Acutiramus

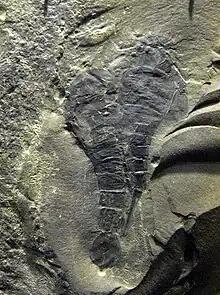
Fossil of "A. cummingsi" (left) and "Eurypterus remipes", Schiele Museum of Natural History, North Carolina.

Clarke and Ruedemann noted in 1912 that "P. macrophthalmus" was easily distinguished from other species of "Pterygotus". While it was obviously closely related to "P. anglicus" based on features of the telson, the two species could easily be differentiated by several characteristics, notably the fishhook-like shape of the teeth of the chelae (claws) and the direction they pointed in being different. These features of the claw were noted as being similar to those of "P. osiliensis", a species with a highly distinct bilobed telson. Furthermore, Clarke and Ruedemann noted that "P. macrophthalmus" appeared to have a free ramus intermediate in shape between species of "Pterygotus" and "A. cummingsi". With the exception of the primary tooth, which is long and curved, all teeth on the claws are small and lack serrations. The gnathobase is similar to that of "A. cummingsi", and "A. macrophthalmus" would likely possess appendages and carapaces that are similar in form and size.